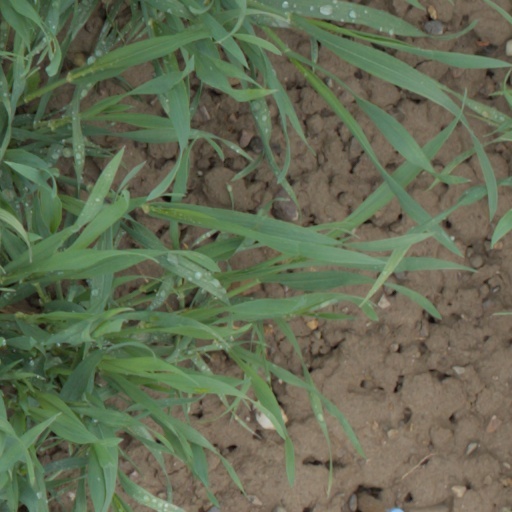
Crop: wheat